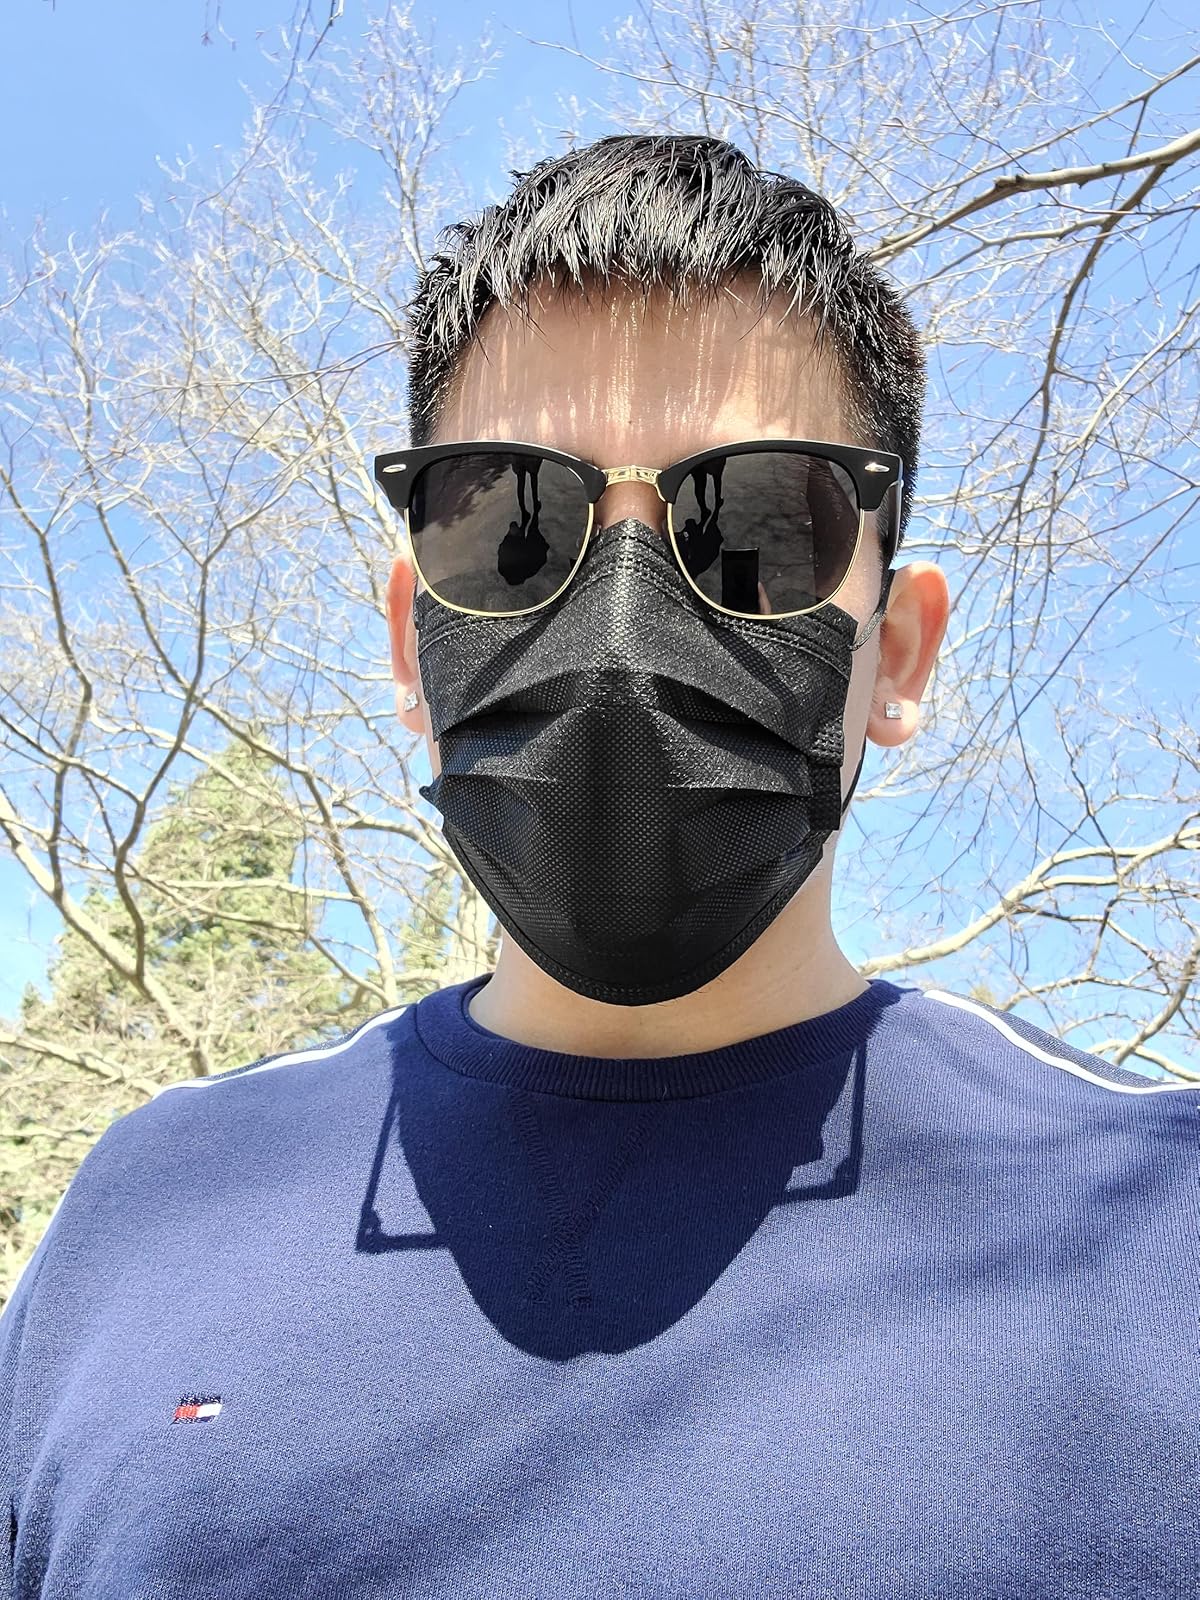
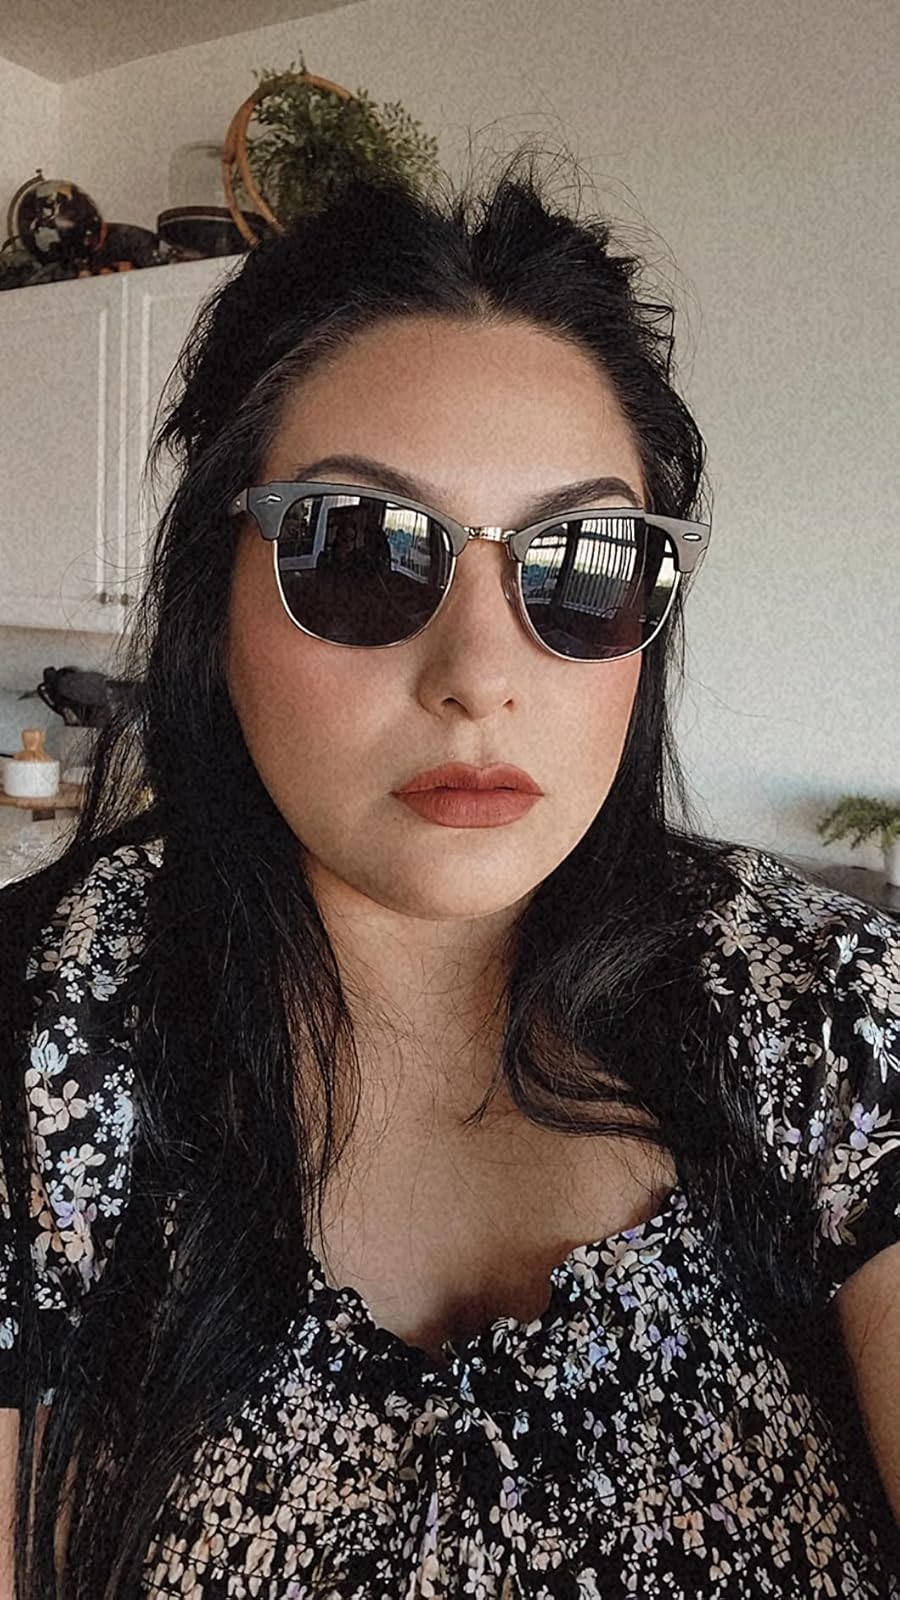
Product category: accessories_sunglasses
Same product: yes